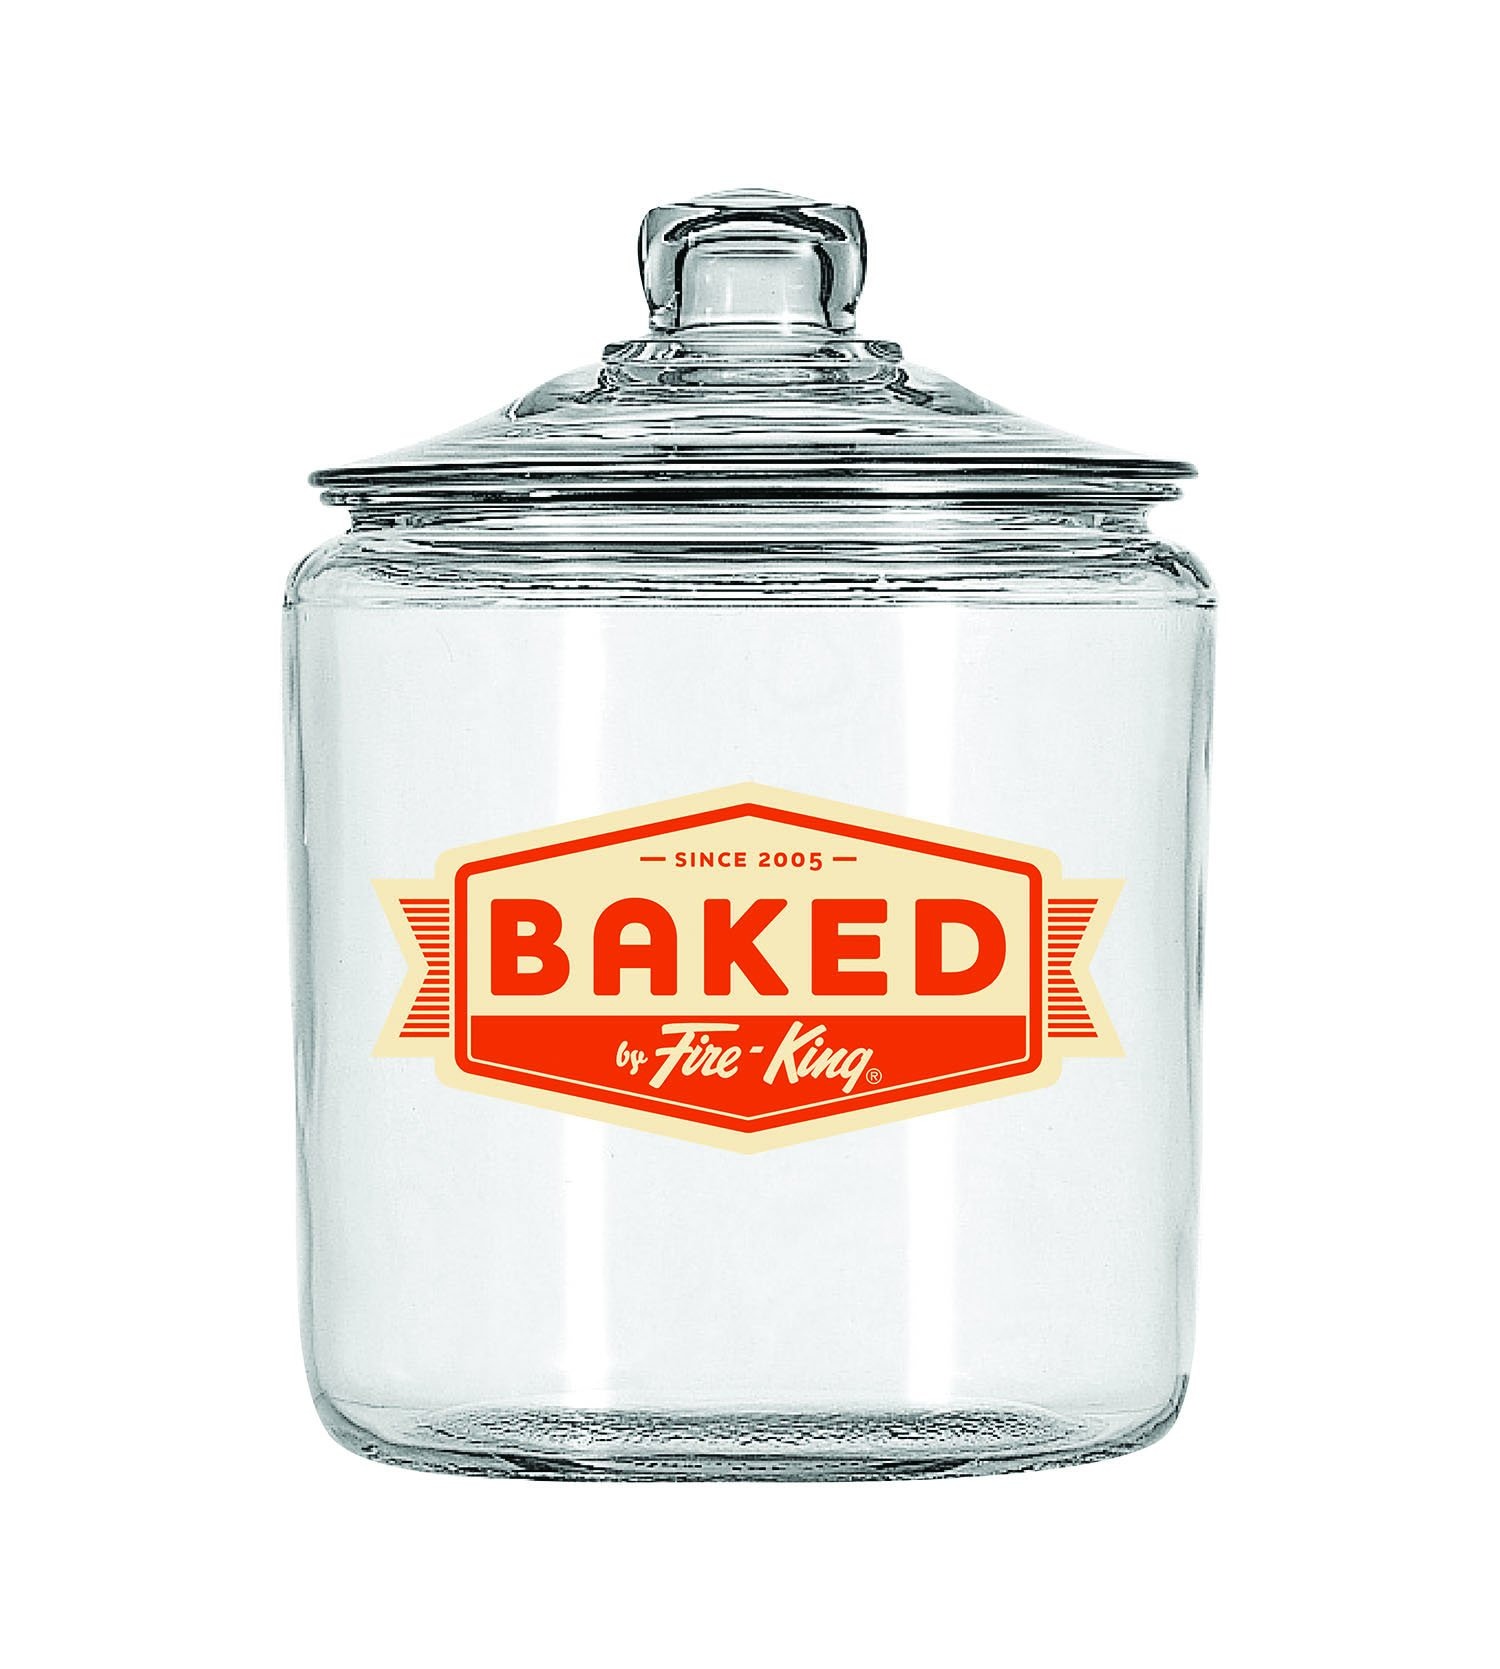
Item Name: ANCHOR HOCKING Heritage Hill Jar, 1 EA
Value: 1.0
Unit: Count

Price: 25.36